Public space

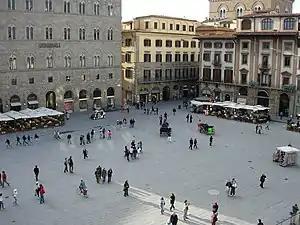
Urban space (Piazza della Signoria, Florence)

A public space is a place that is open and accessible to the general public. Roads, pavements, public squares, parks, and beaches are typically considered public space. To a limited extent, government buildings which are open to the public, such as public libraries, are public spaces, although they tend to have restricted areas and greater limits upon use. Although not considered public space, privately owned buildings or property visible from sidewalks and public thoroughfares may affect the public visual landscape, for example, by outdoor advertising. Recently, the concept of shared space has been advanced to enhance the experience of pedestrians in public space jointly used by automobiles and other vehicles.